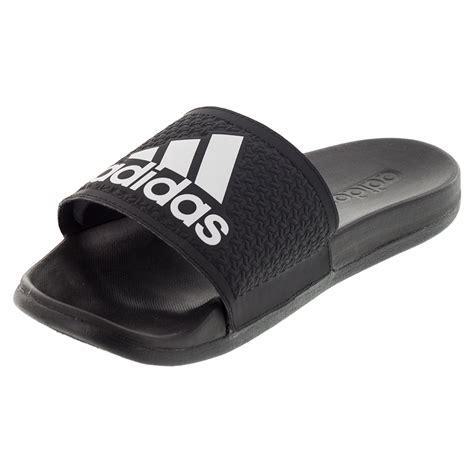
Brand: Adidas
Model: Adilette 22